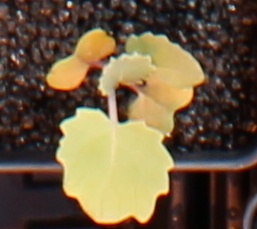
Label: Canola